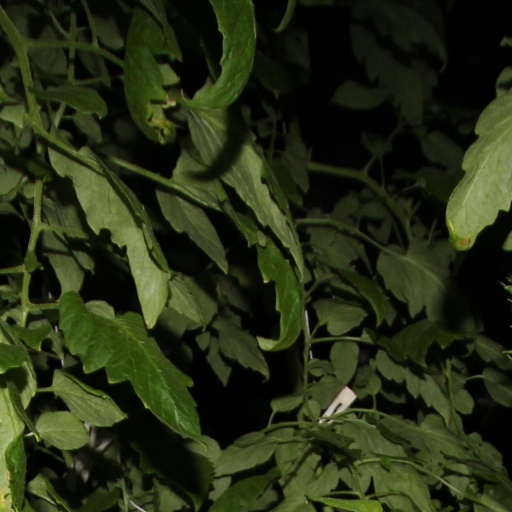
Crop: tomato